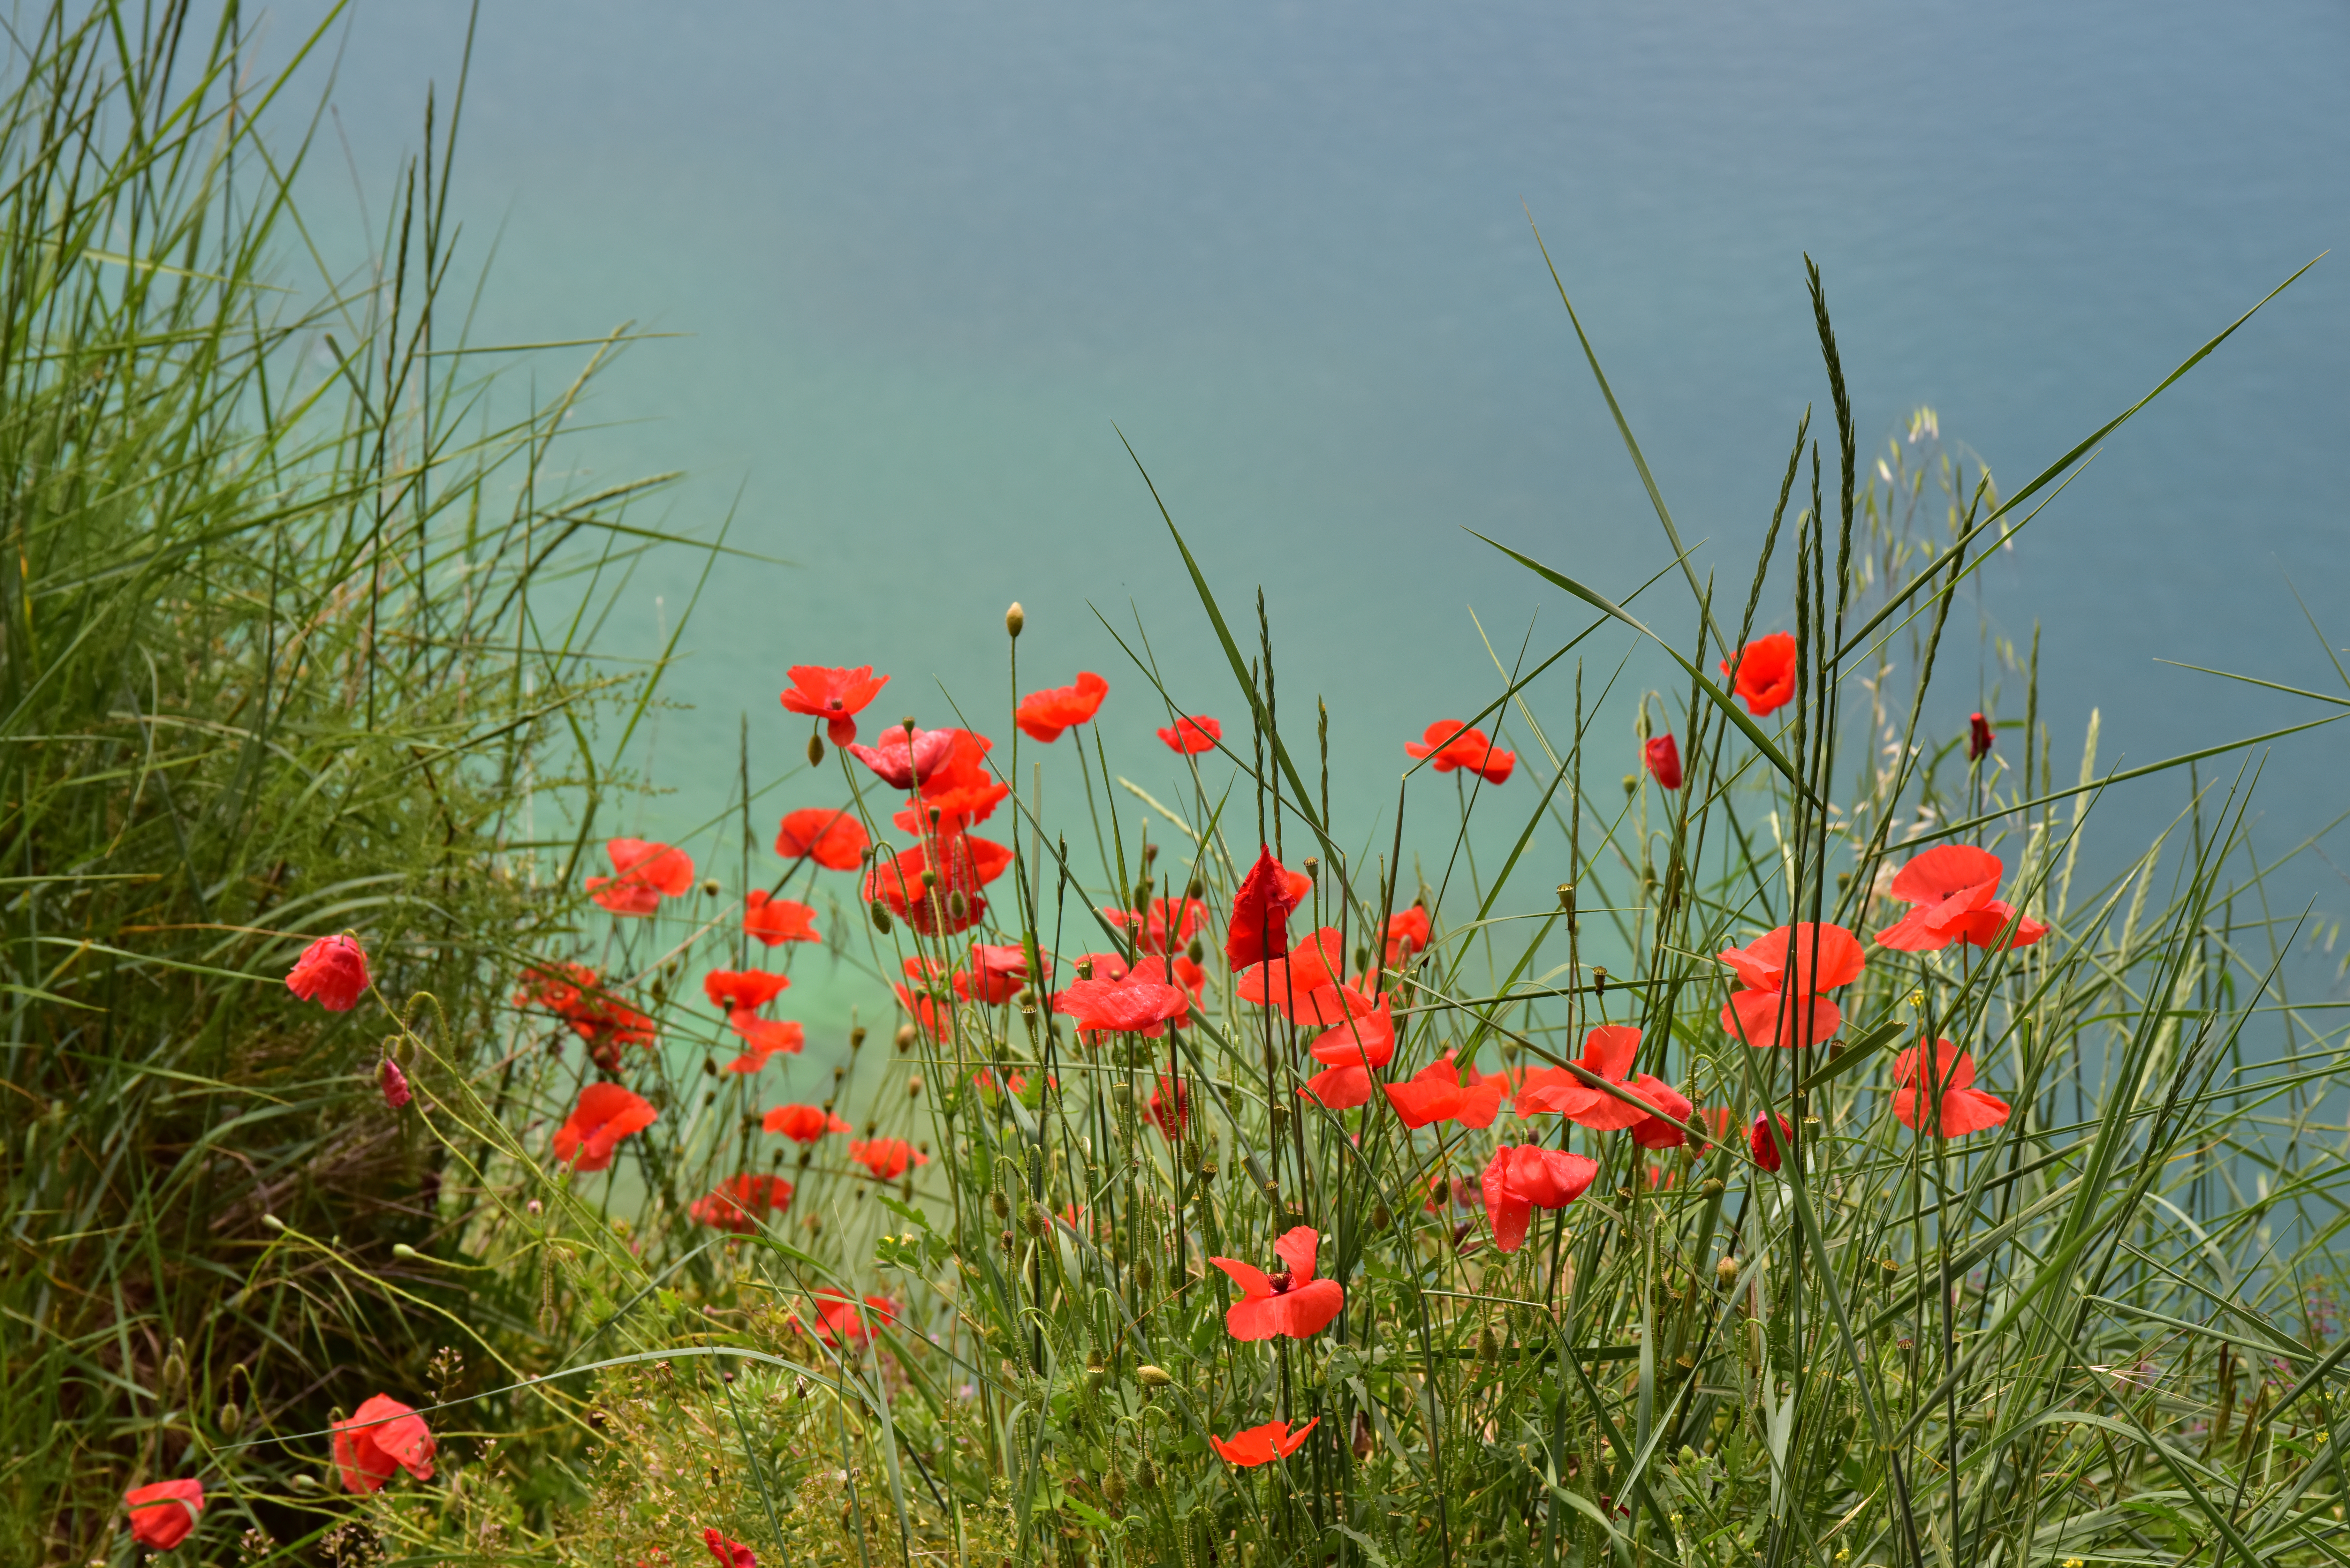
mohnblumen, flower, flowering plant, plant, coquelicot, wildflower, grass family, corn poppy, ecoregion, meadow, grass, prairie, spring, poppy, plant stem, poppy family, landscape, grassland, castilleja, steppe, sedge family, perennial plant